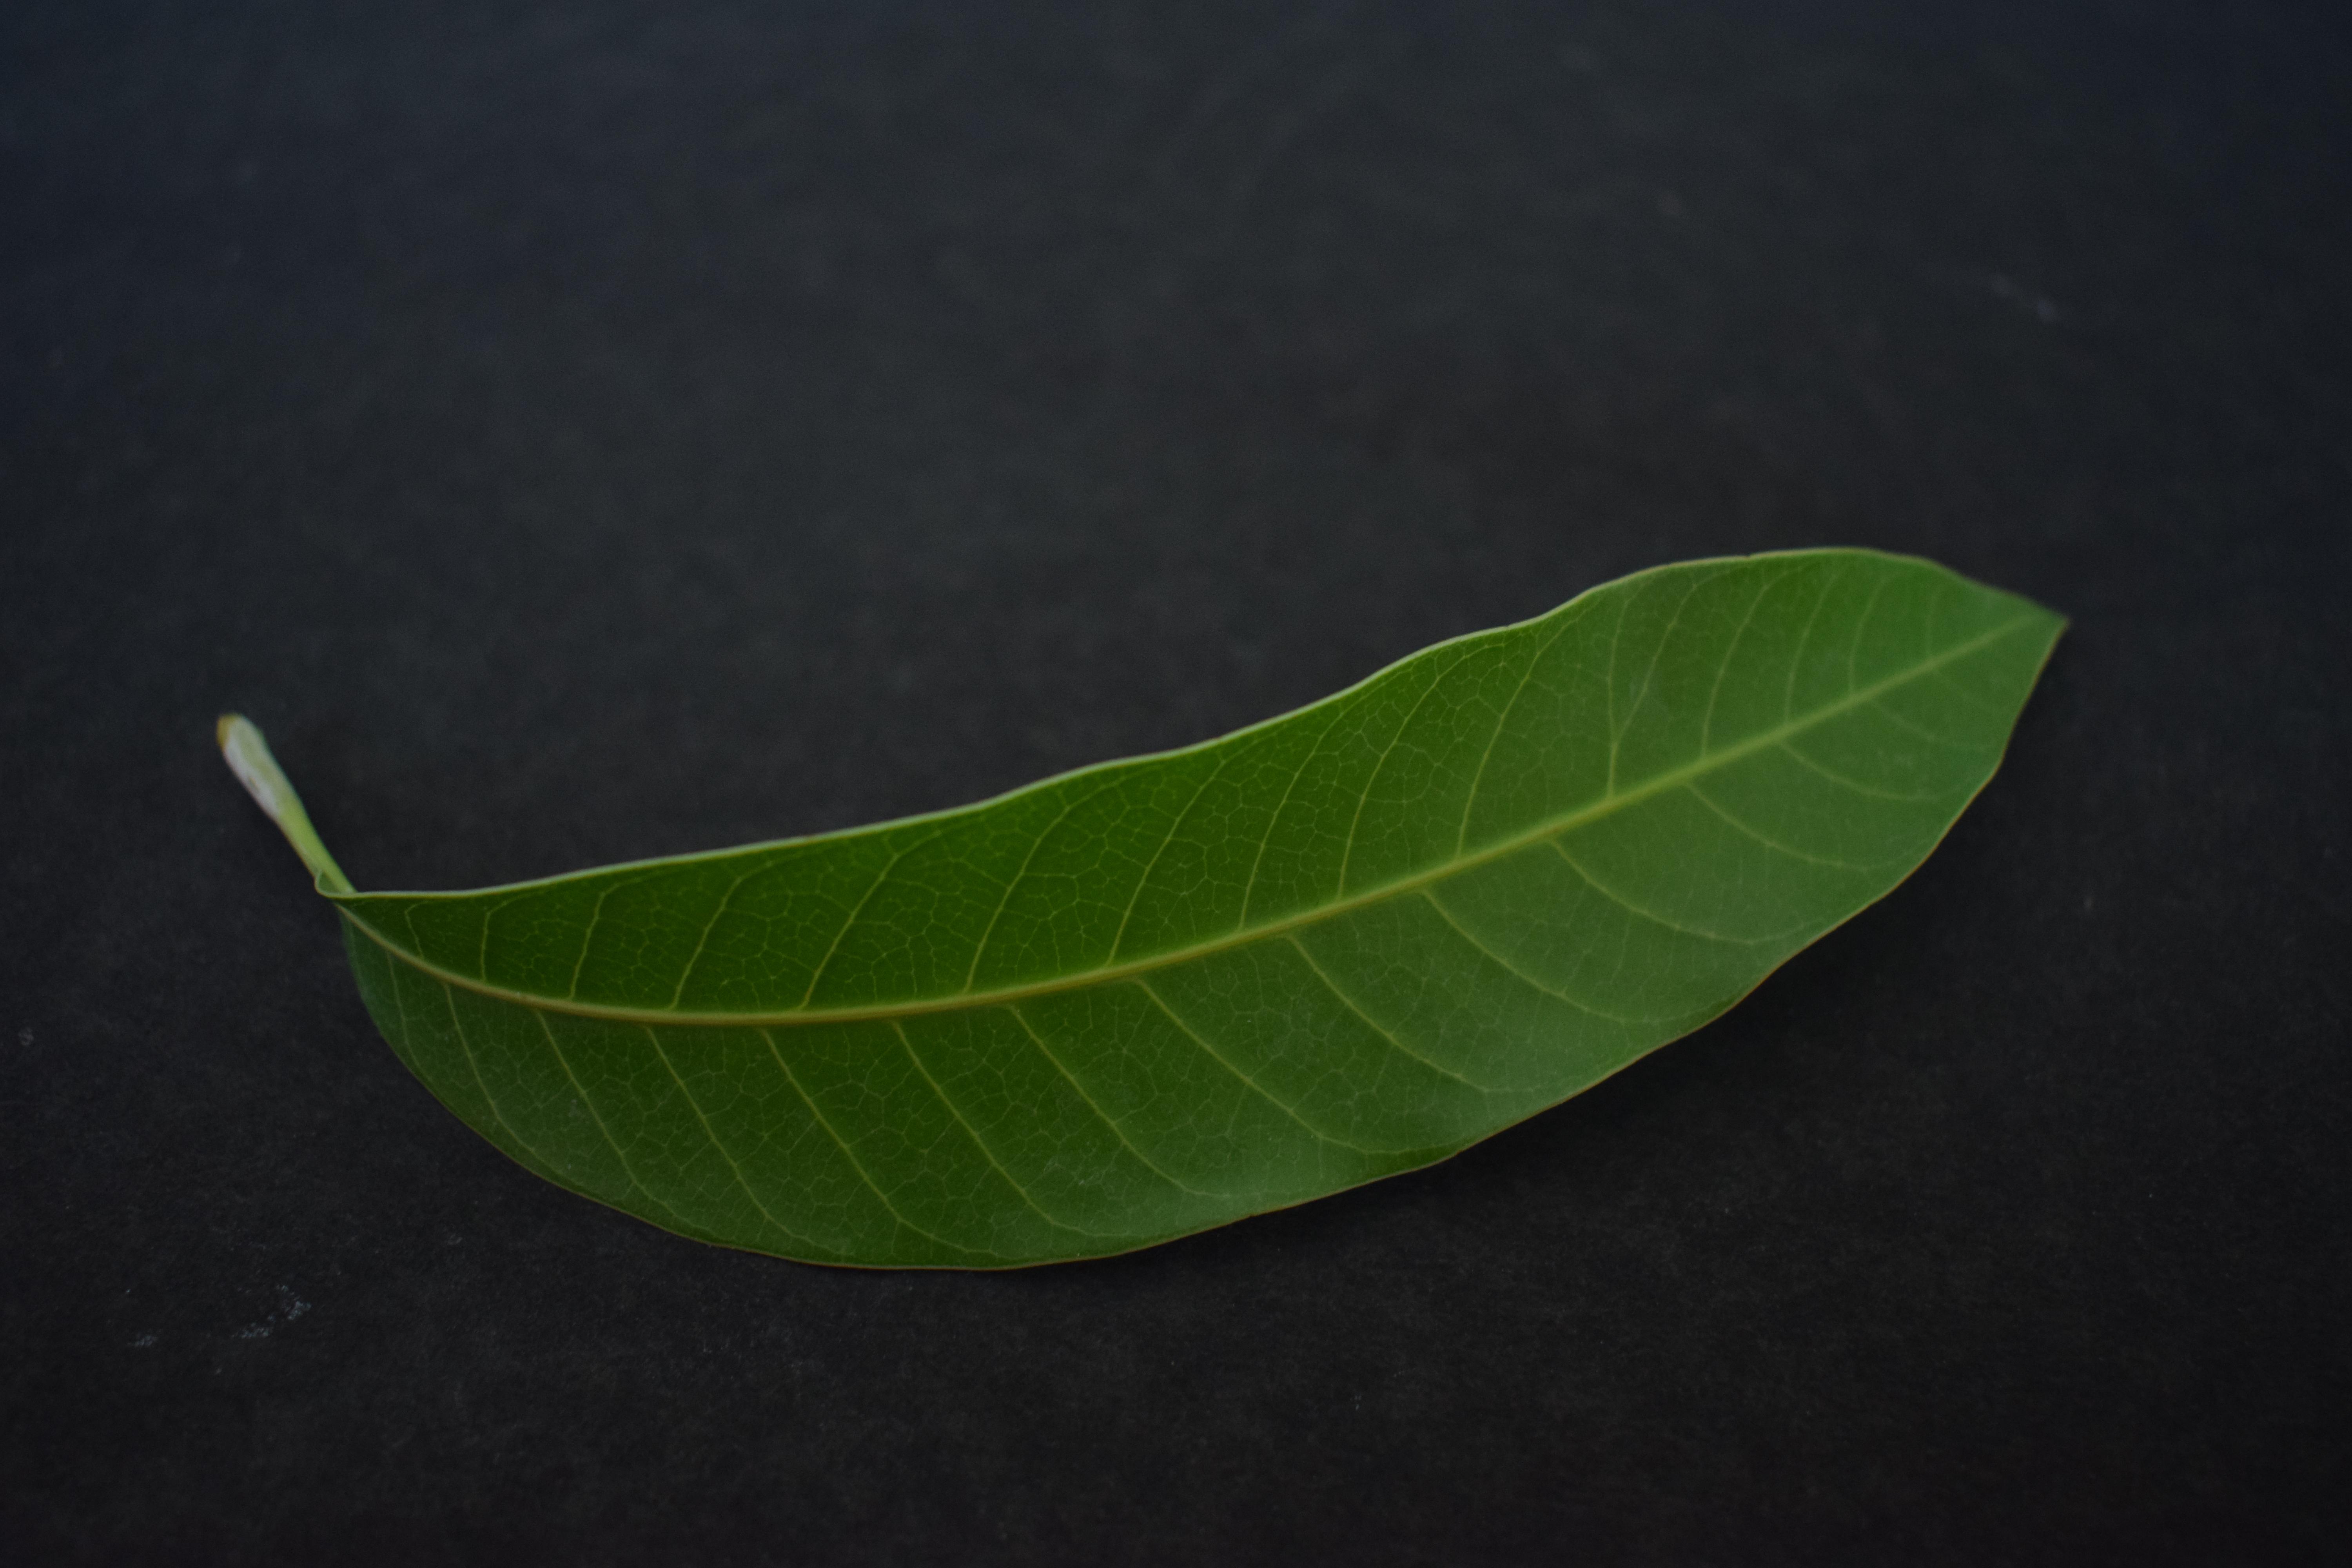
Plant species: Mango